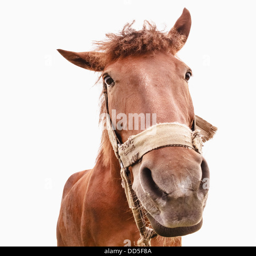
horse isolated on white background photographed a wide angle lens